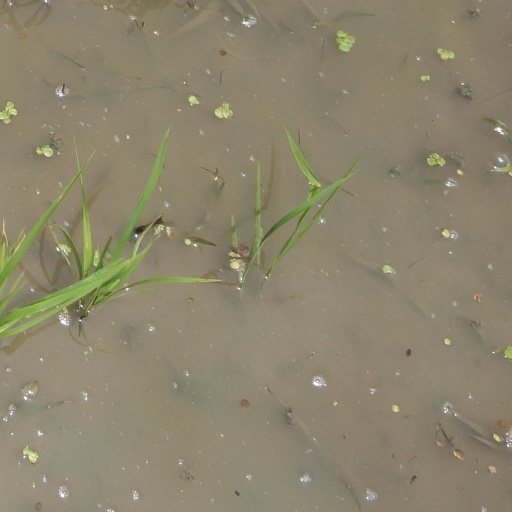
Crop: rice